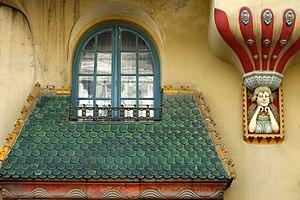
Le bâtiment de la banque Putnik à Subotica est situé à Subotica, dans la province de Voïvodine et dans le district de Bačka septentrionale, en Serbie. Il est inscrit sur la liste des monuments culturels protégés de la République de Serbie.